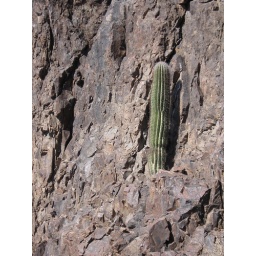
young Saguaro in rock wall